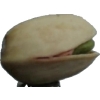
Label: pistachio